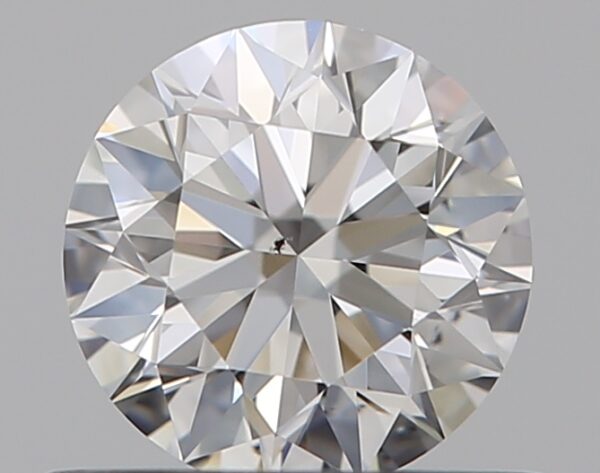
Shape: round
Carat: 0.5
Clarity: SI1
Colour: F
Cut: EX
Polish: EX
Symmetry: EX
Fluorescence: N
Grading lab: GIA
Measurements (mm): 5.04 x 5.07 x 3.16